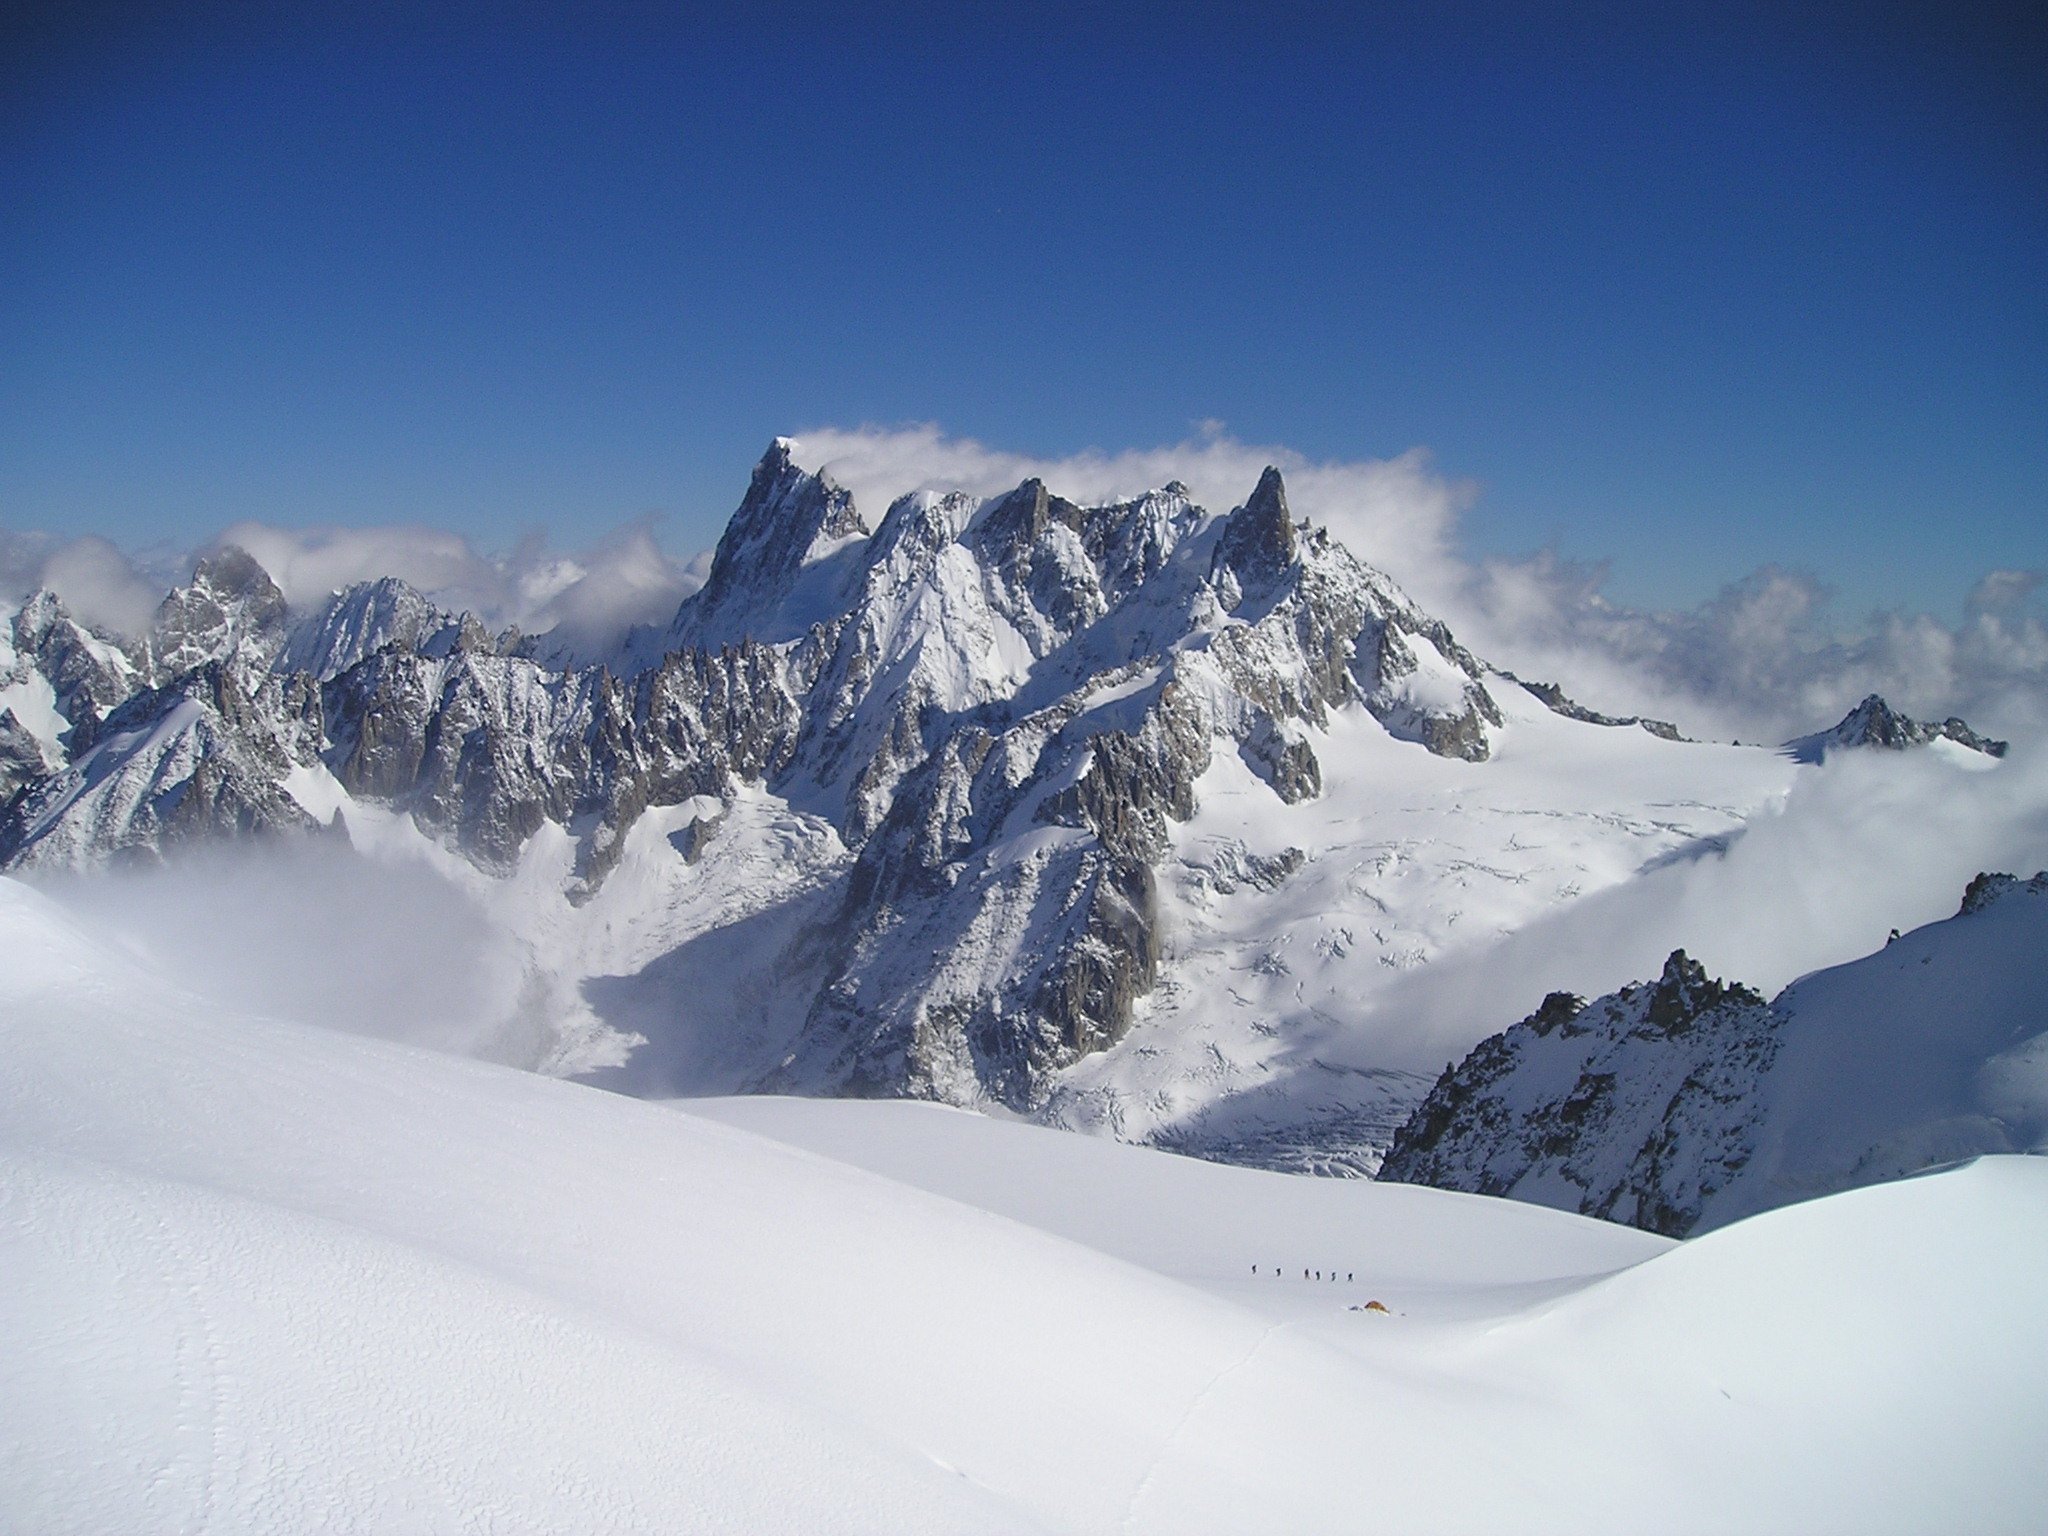
mountain, snow, winter, mountain range, weather, alpine, skiing, season, ridge, summit, chamonix, winter sport, resort, mountains, alps, ski, piste, high mountains, landform, ski touring, ski mountaineering, ski equipment, mountainous landforms, geological phenomenon, grandes choir asses